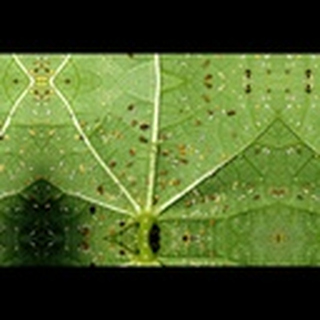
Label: cotton_aphids